Muppets Party Cruise

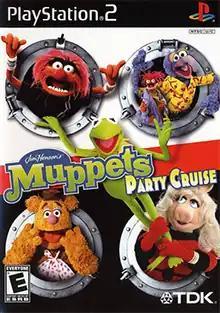

Muppets Party Cruise is a 2003 party video game, based on The Muppets franchise, developed by Mass Media and published by TDK Mediactive for the PlayStation 2 and GameCube.